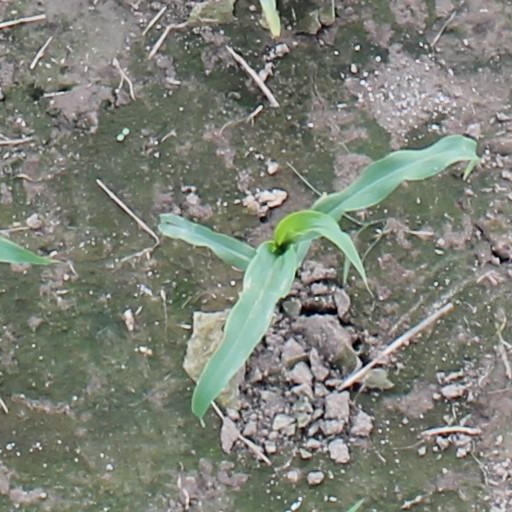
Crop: maize; corn